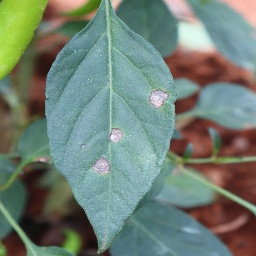
Label: cercospora